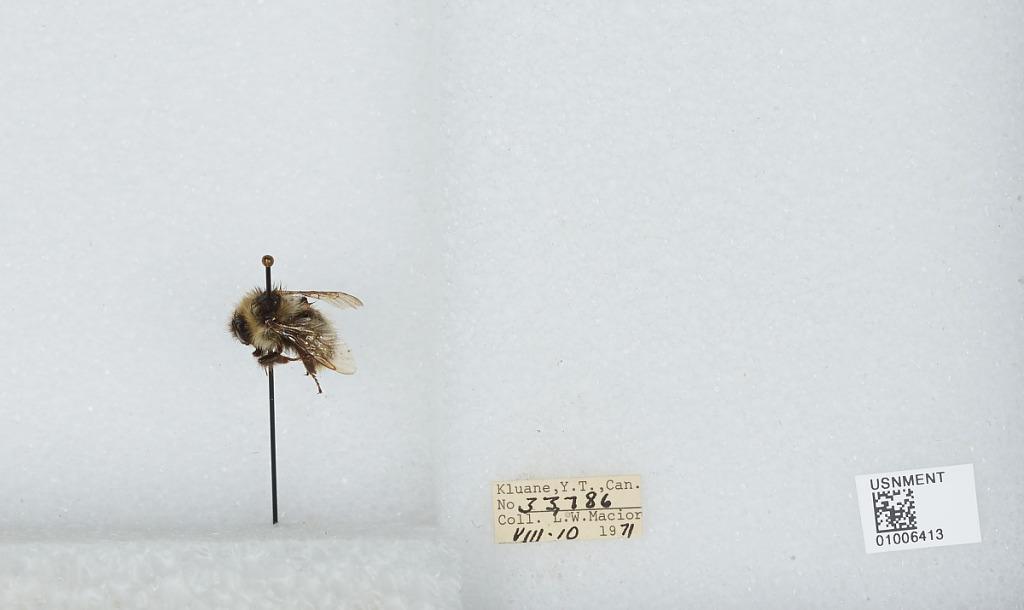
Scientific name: Bombus (Pyrobombus) frigidus Smith
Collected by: L. Macior
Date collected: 1971-8-10
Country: Canada
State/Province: Yukon Territory
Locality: Kluane
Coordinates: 60.75, -139.5